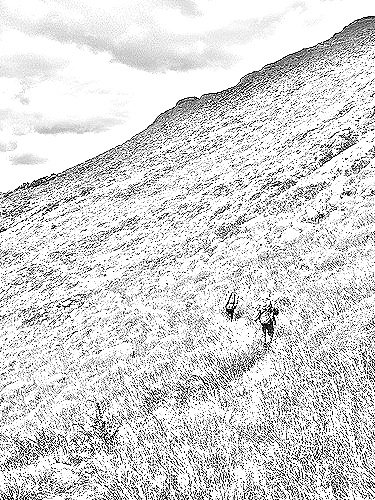
Portrait style: Sketch Portrait